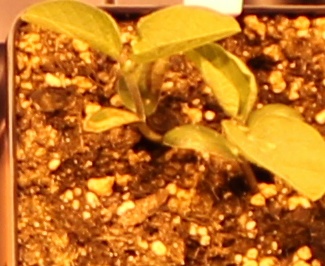
Label: Soybean